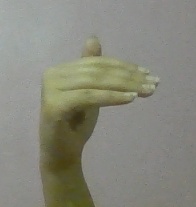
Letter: khaa